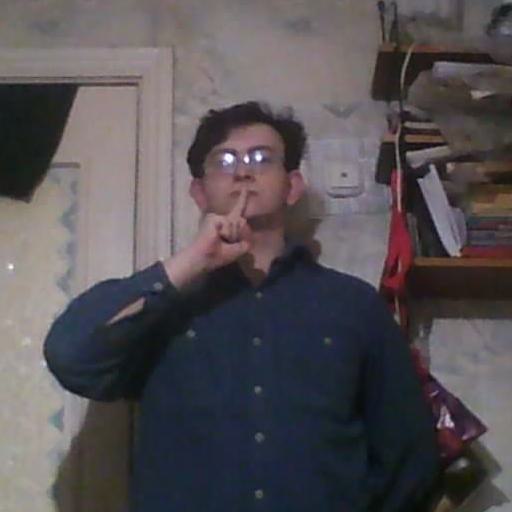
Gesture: mute